2001 anthrax attacks

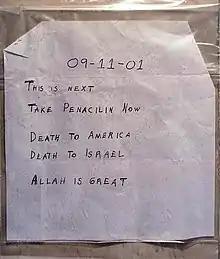
The Tom Brokaw (NBC) note

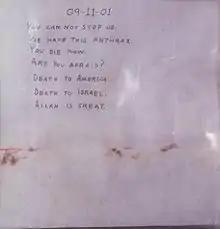
The second anthrax note

The second note was addressed to Senators Daschle and Leahy and read: